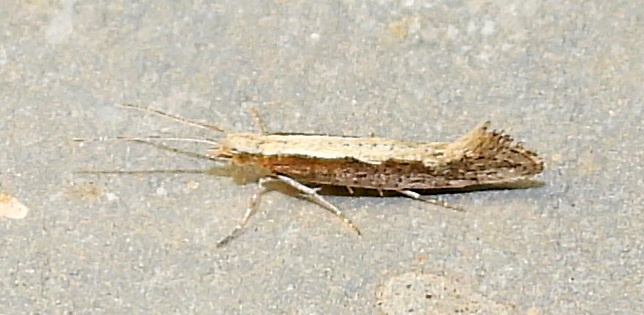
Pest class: diamondback_moth